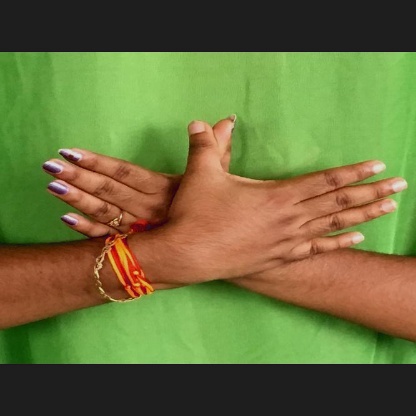
Mudra: Garuda